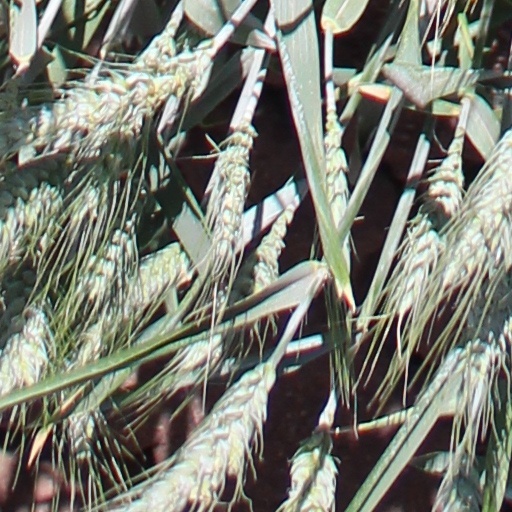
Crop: wheat